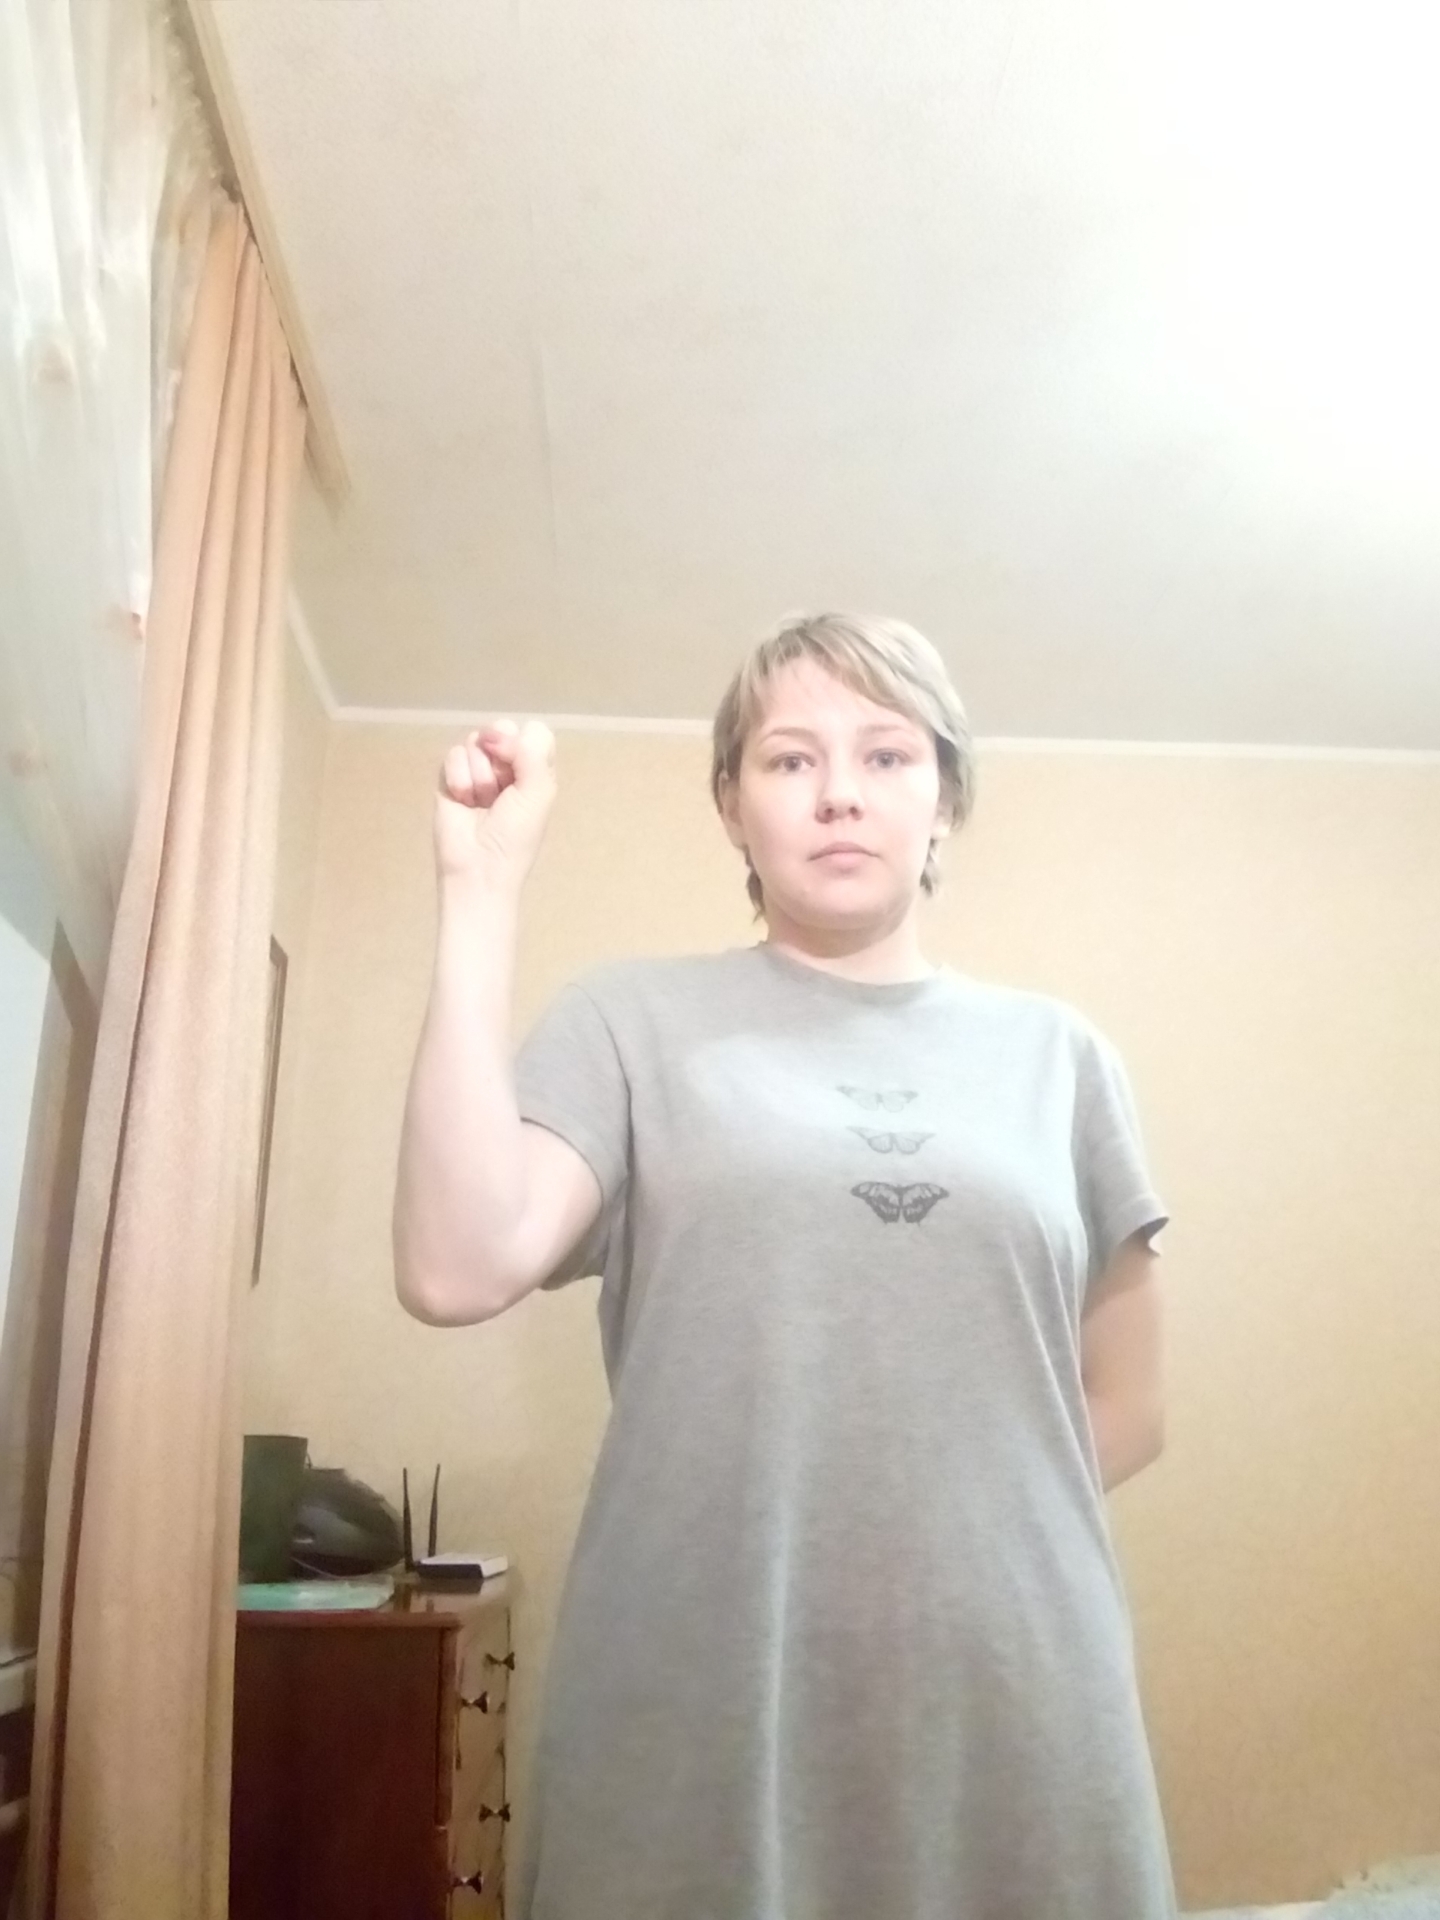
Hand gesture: fist